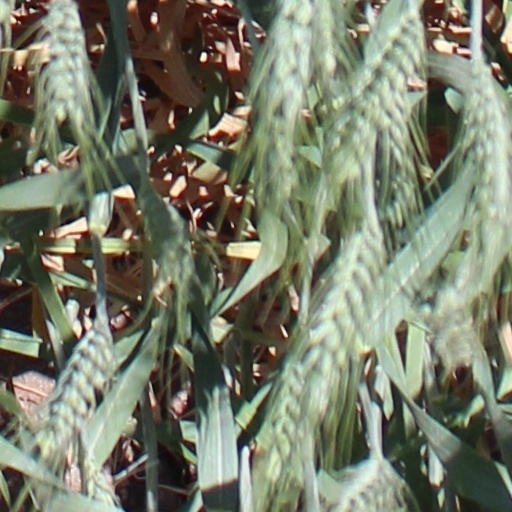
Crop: wheat